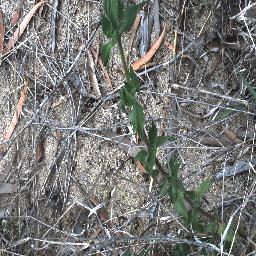
Label: siam_weed